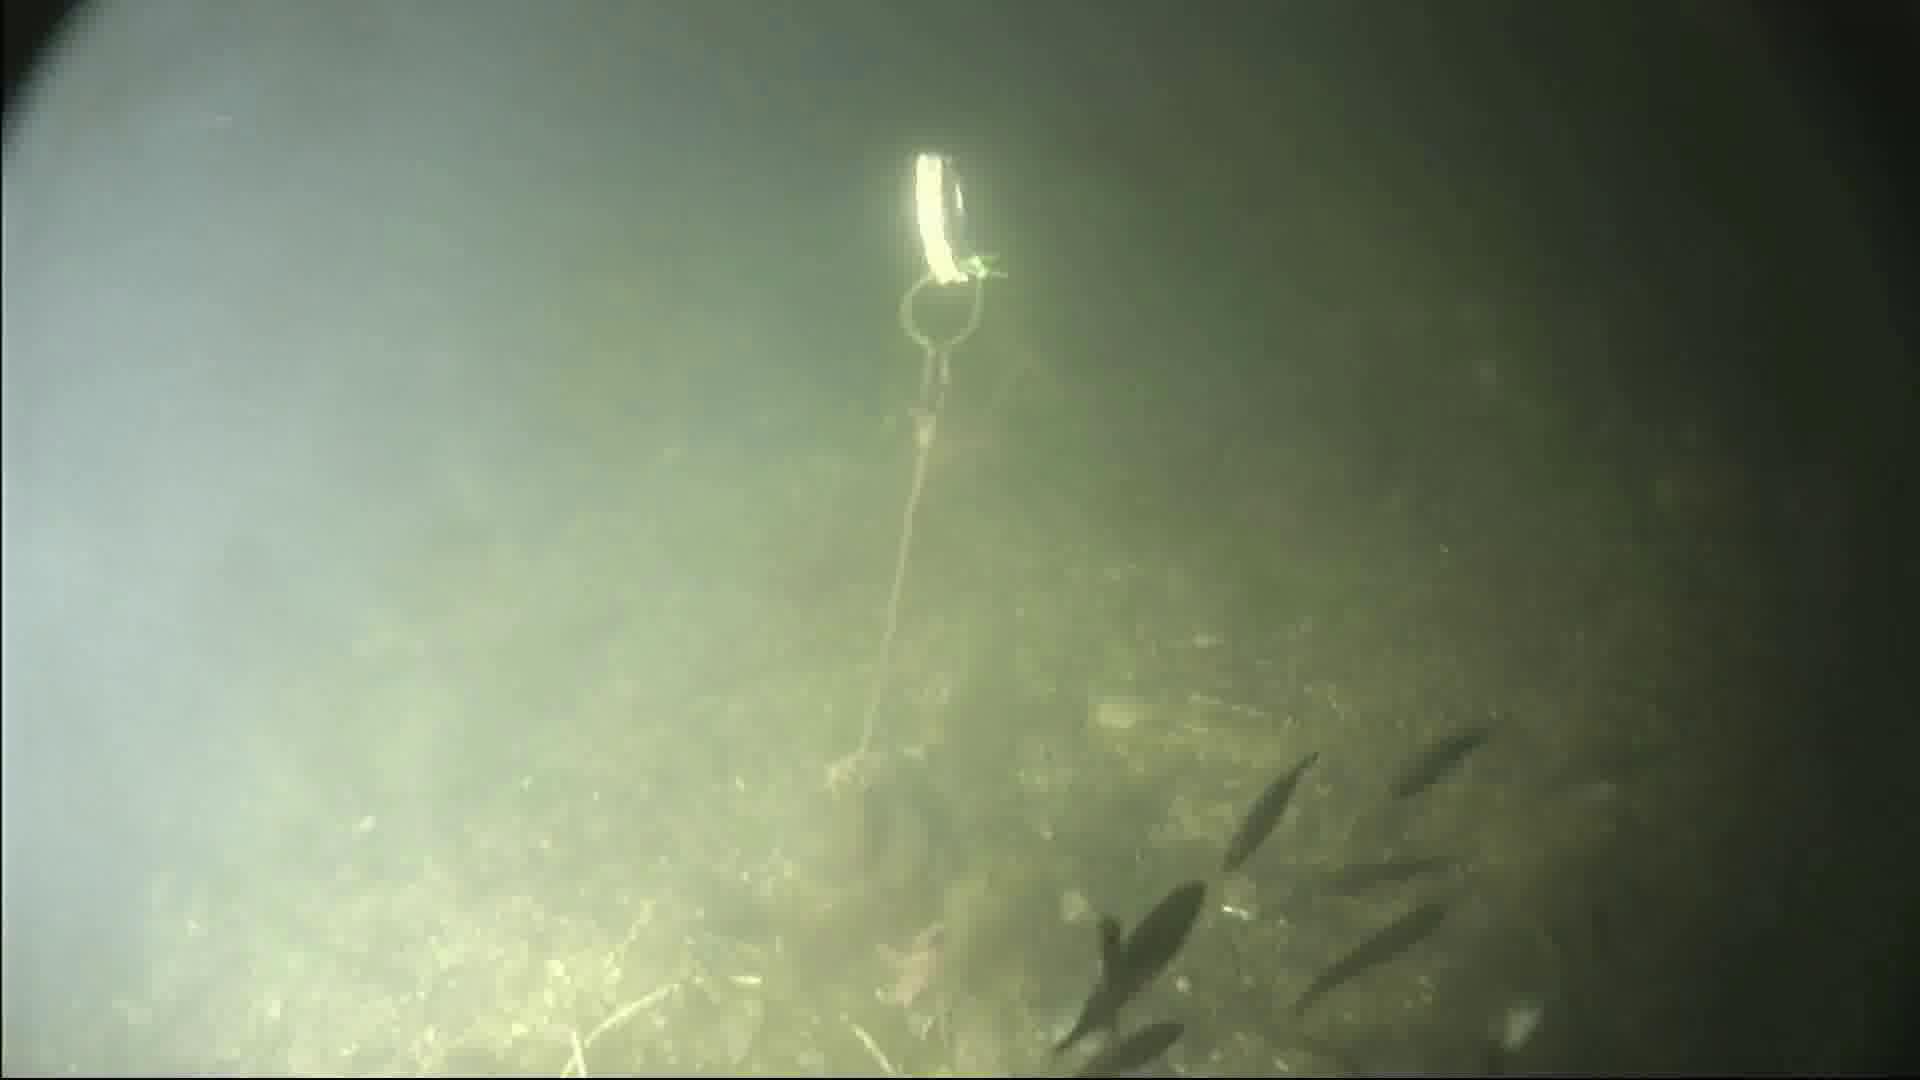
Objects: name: starfish
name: small_fish